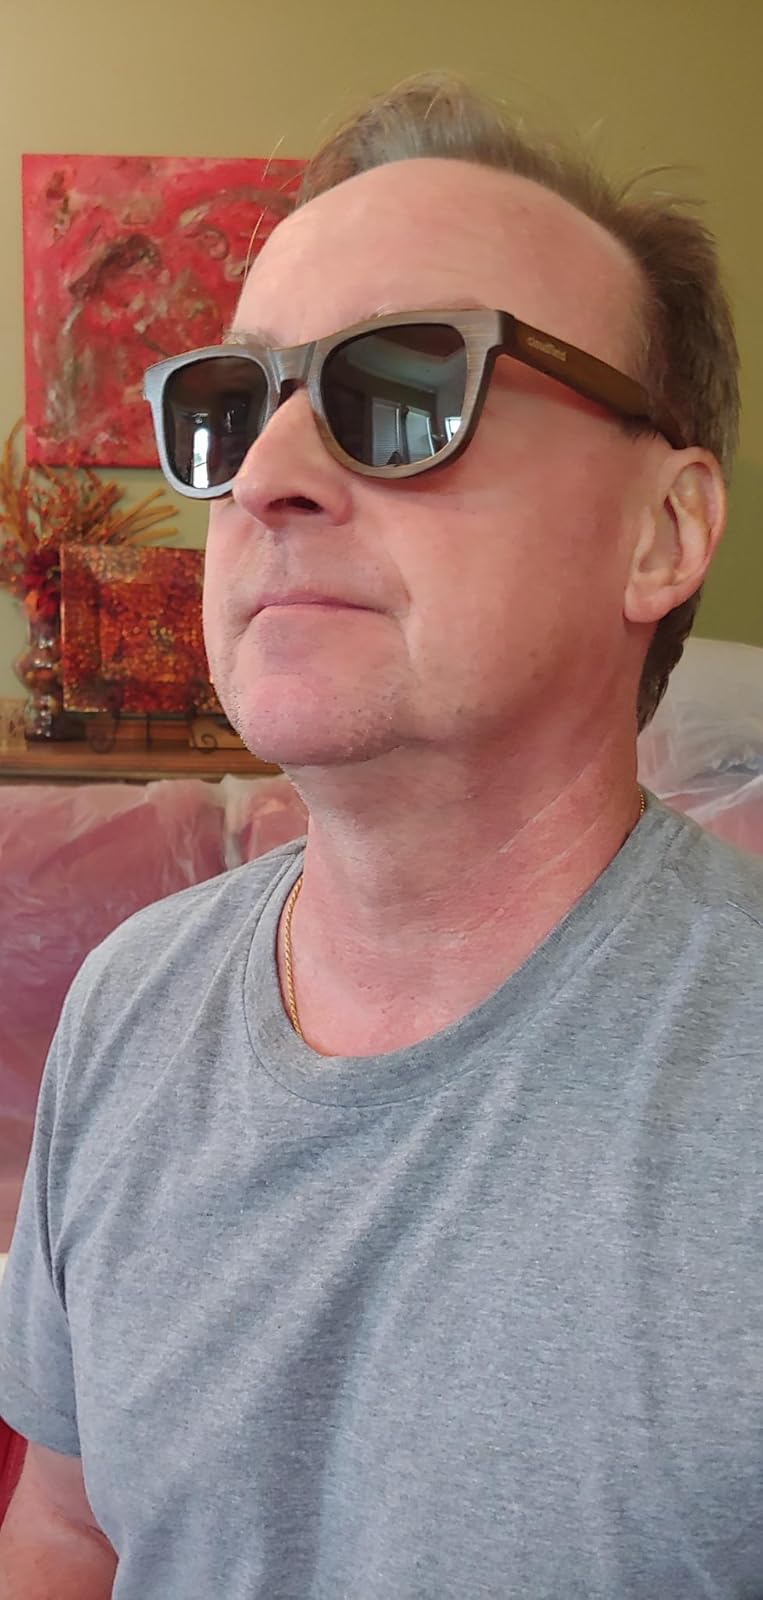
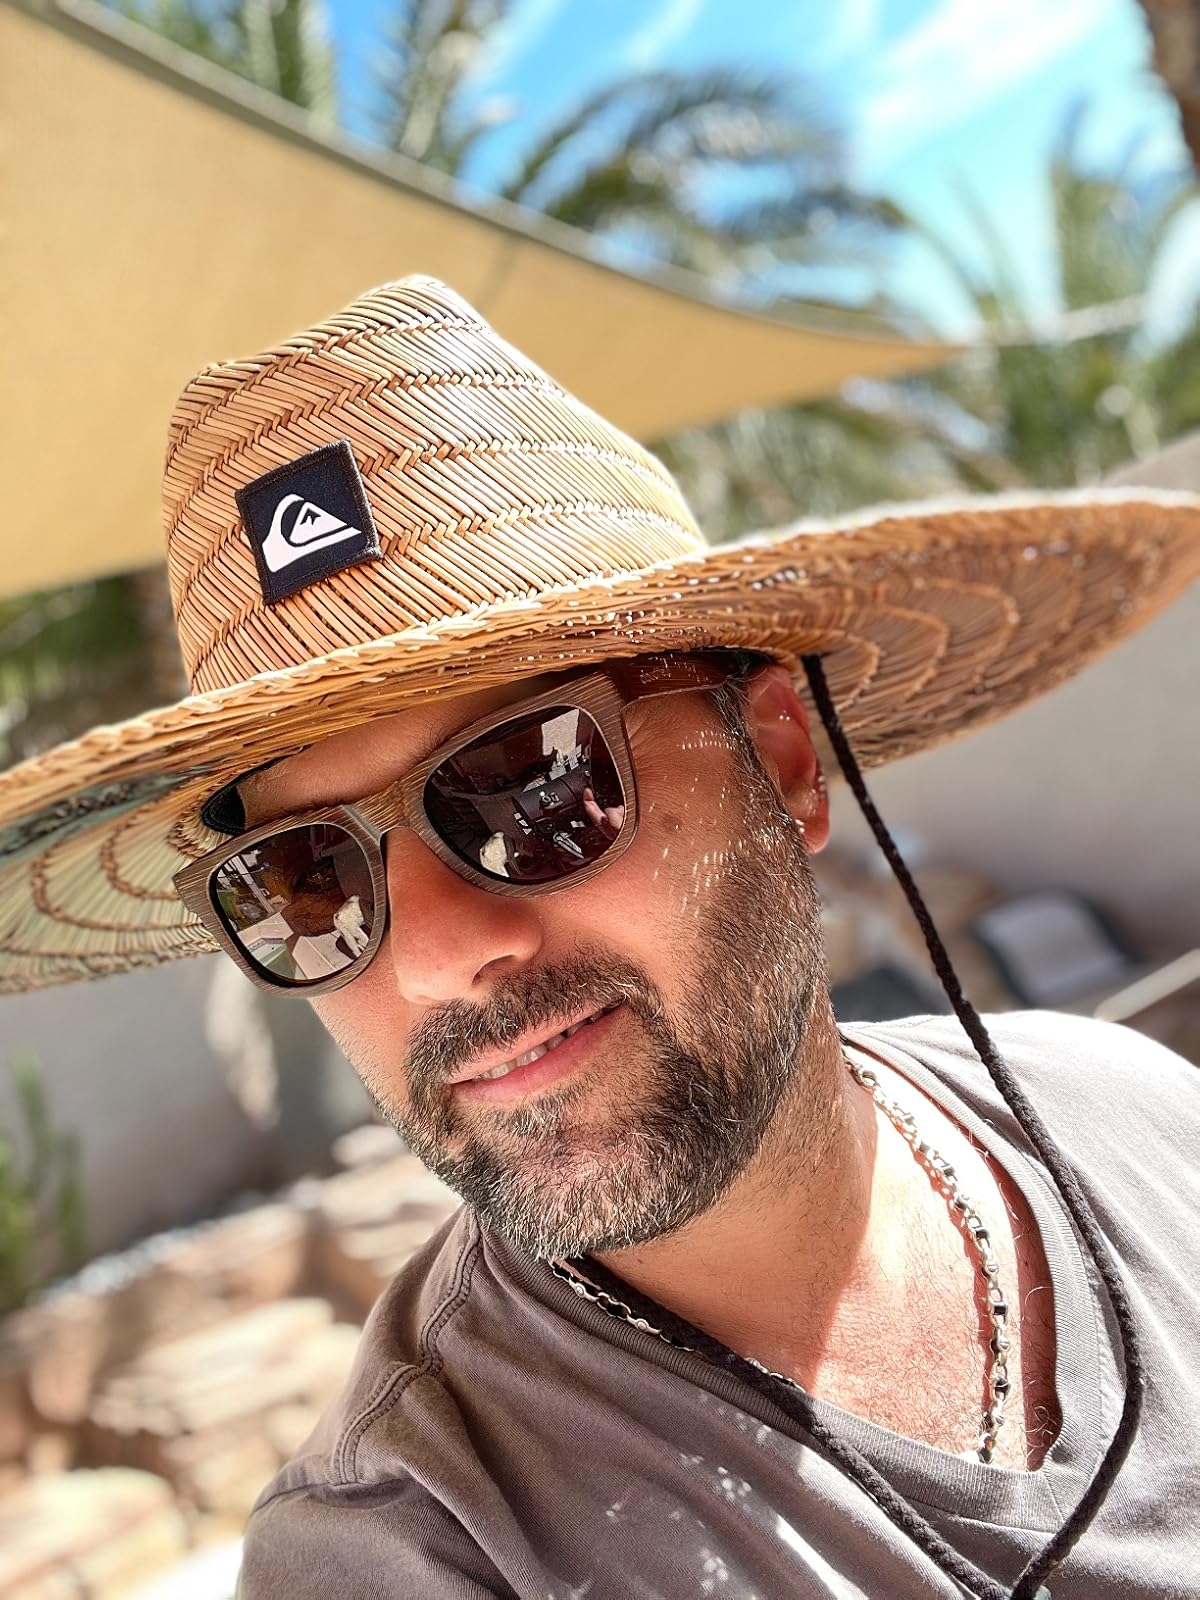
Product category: accessories_sunglasses
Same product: yes